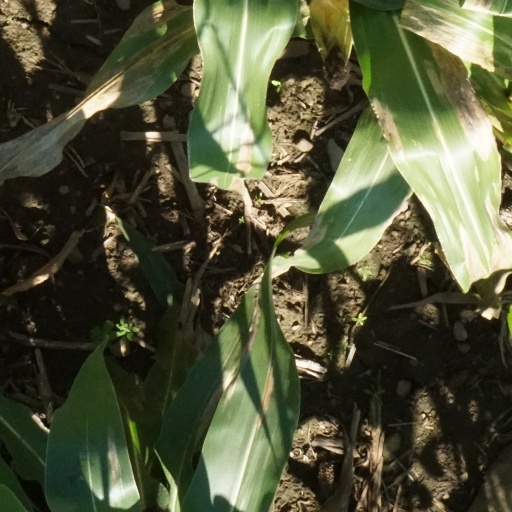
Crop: maize; corn